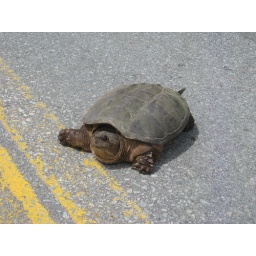
...crosses the road right in front of our house